Compass card (British Columbia)

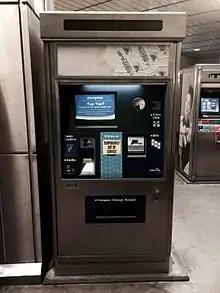
Two-year-old Compass vending machine with both not-yet-in-service sticker and out-of-order sticker

Even on buses, users with physical handicaps may have difficulty tapping their card; this is even more apparent when they are faced with fare gates, which can completely prevent their access (bus drivers can waive the fare should they choose). The temporary solution was either having transit staff on hand to assist riders with difficulties, or keeping at least one fare gate per station open when staff was not present, but TransLink closed all fare gates on July 25, 2016, and required those with disabilities which prevent them from using fare gates to contact TransLink personnel for assistance. In January 2018, TransLink launched its Universal Fare Gate Access Program. Participants in the program are provided an RFID card that automatically opens the fare gate when the card comes in range and closes the gate once the customer passes through.